Doukas

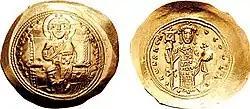
Gold "histamenon" of Emperor Constantine X Doukas (r. 1059–1067).

The third group of the family, the Doukai of the 11th century, was the more numerous and distinguished one, providing several generals and governors, and founding the Doukid dynasty which ruled Byzantium from 1059 to 1081. These Doukai seem to have come from Paphlagonia, and were exceedingly wealthy, possessing extensive estates in Anatolia. Again, the relationship of this group with the Doukai of the 9th and 10th centuries is unclear; the contemporary writers Michael Psellos and Nicholas Kallikles affirm such a relationship, but Zonaras openly questioned it.